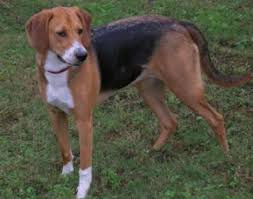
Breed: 223-n000074-English_foxhound